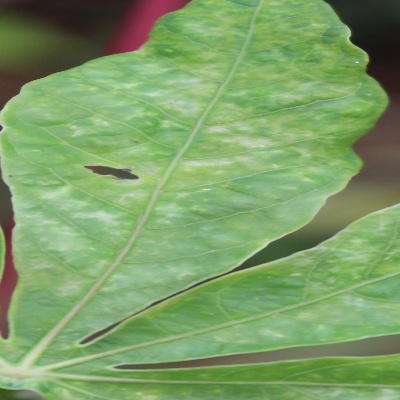
Crop: Cassava
Condition: mosaic